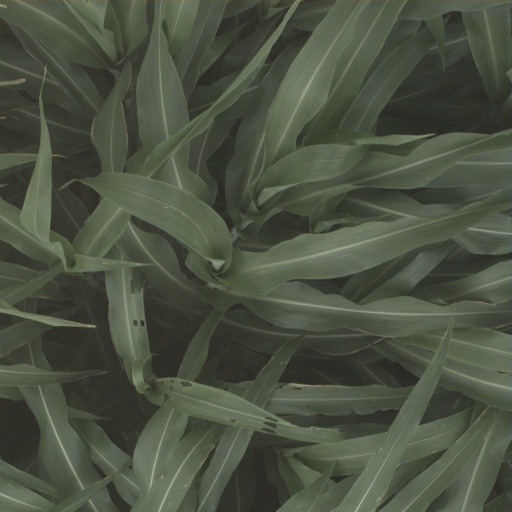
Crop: sorghum